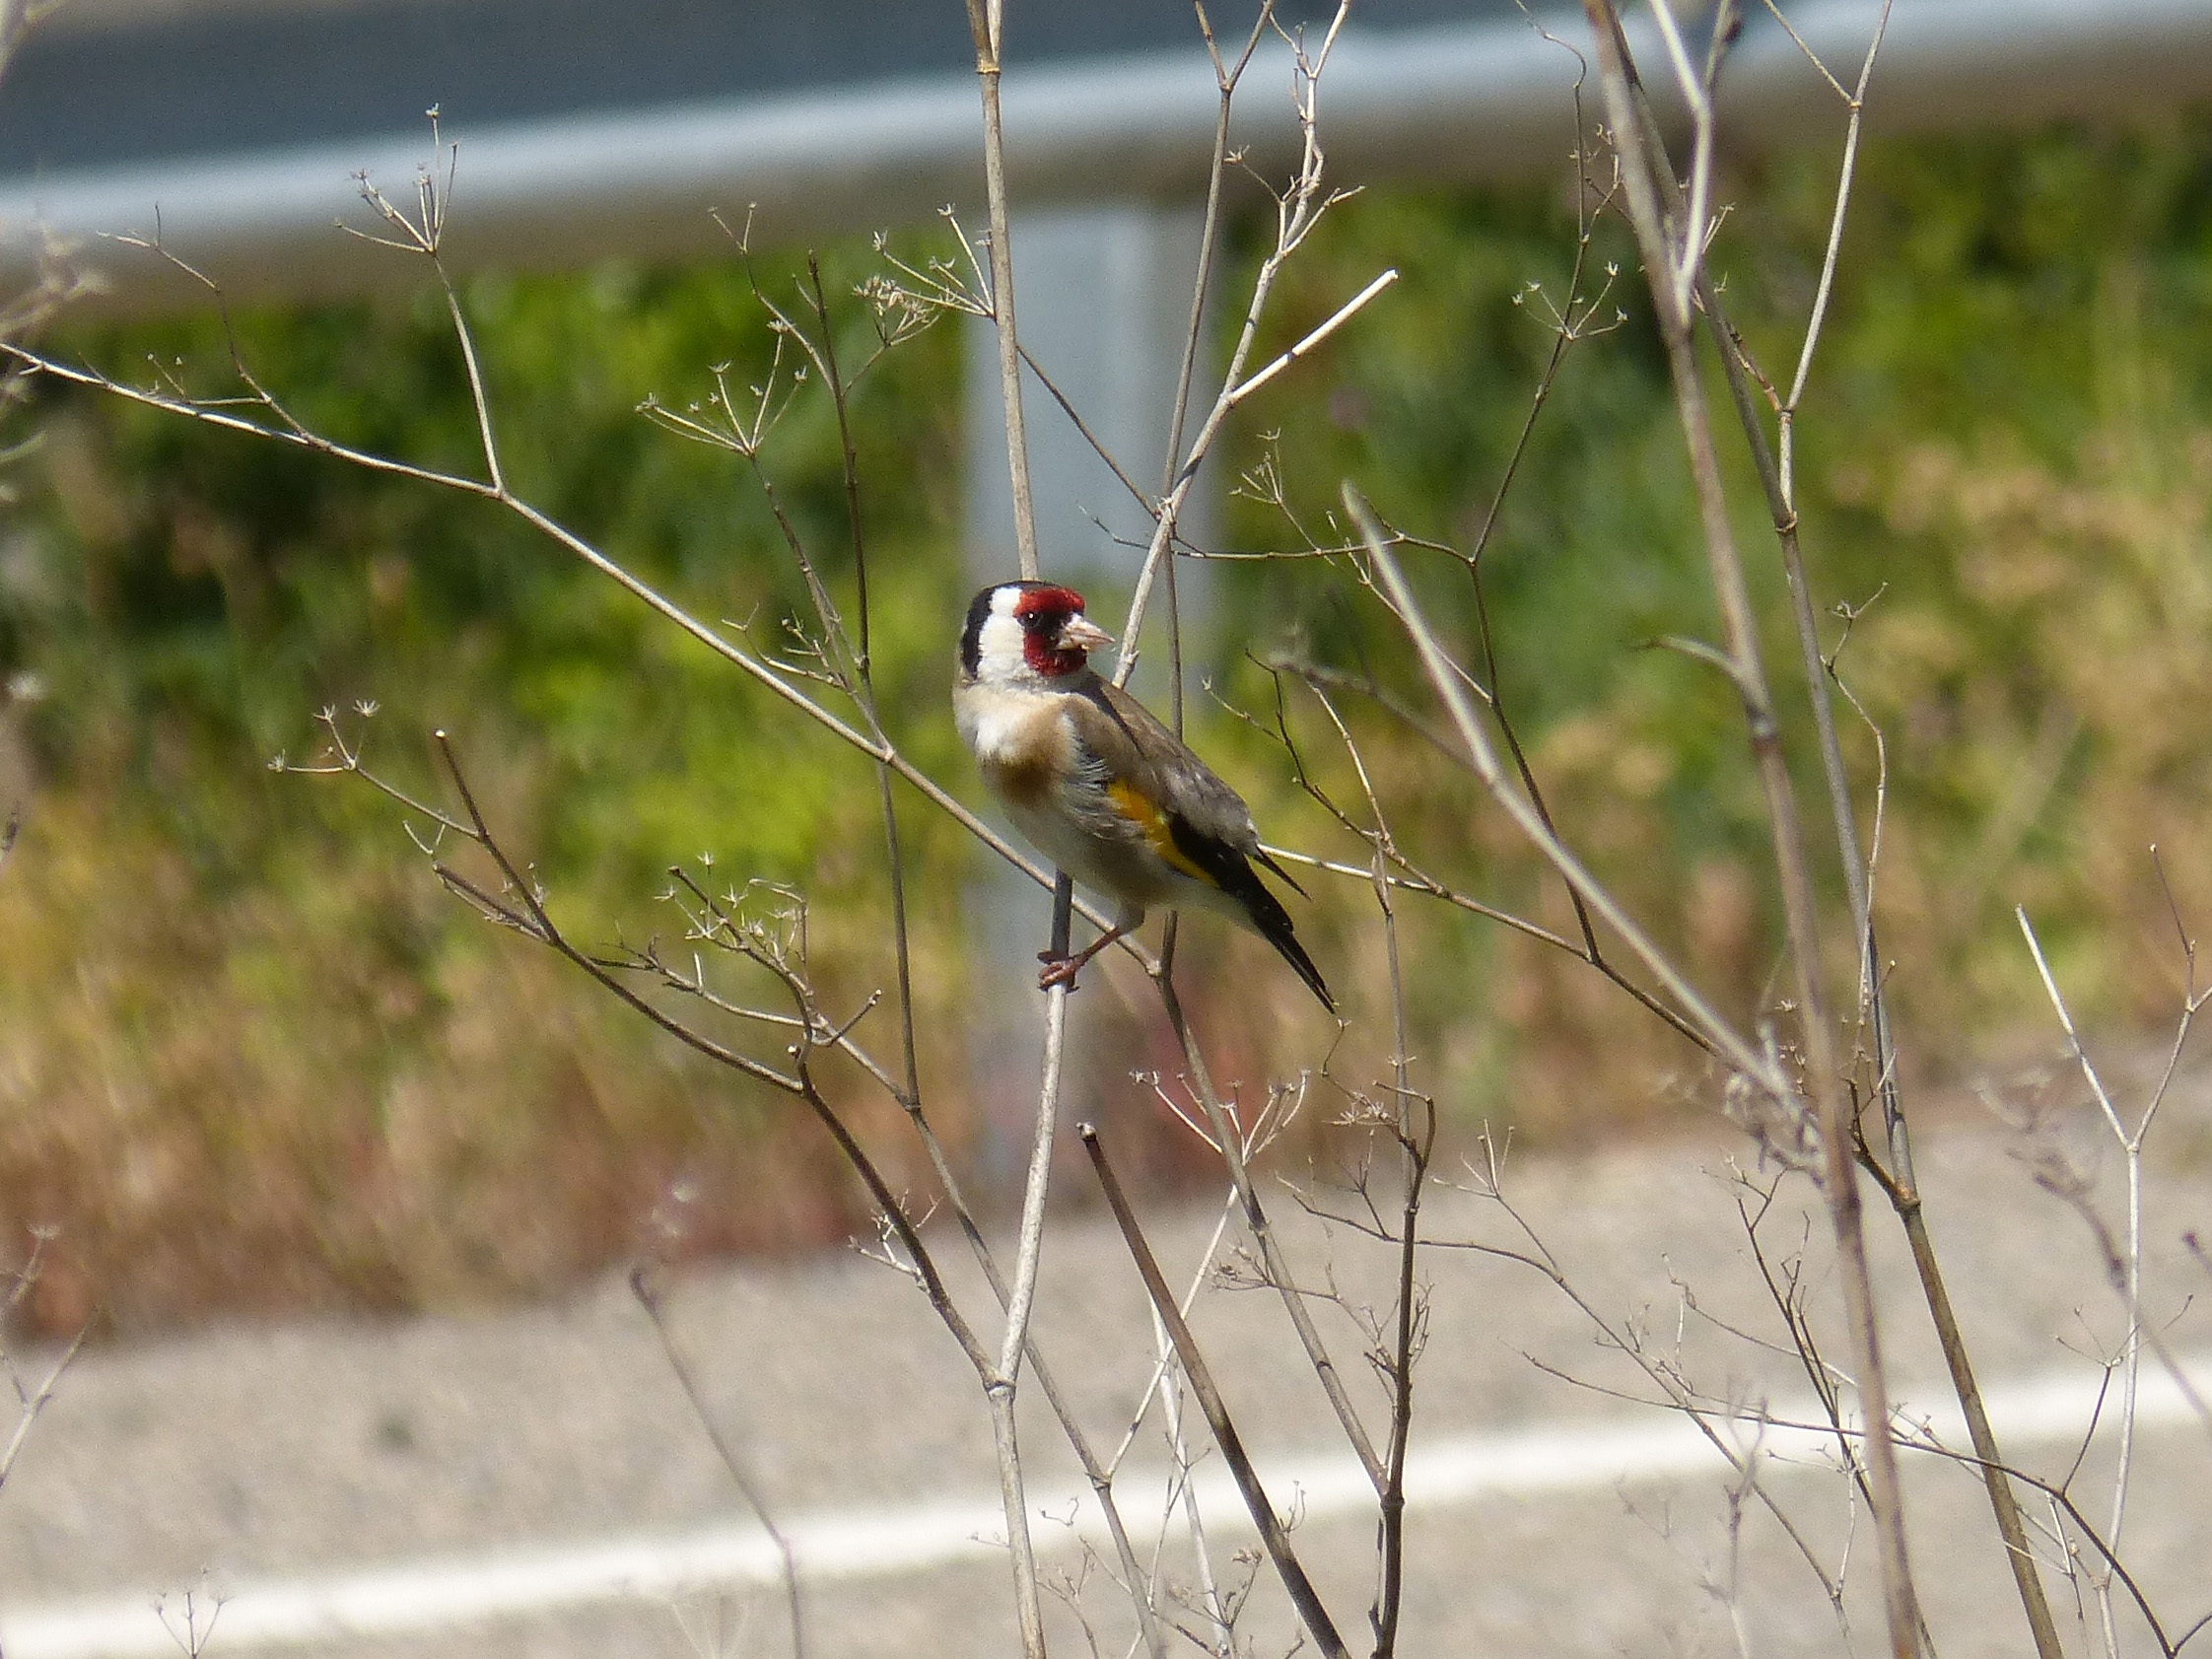
nature, branch, bird, wildlife, fauna, vertebrate, sparrow, finch, goldfinch, old world flycatcher, cadernera, carduelis carduelis, perching bird